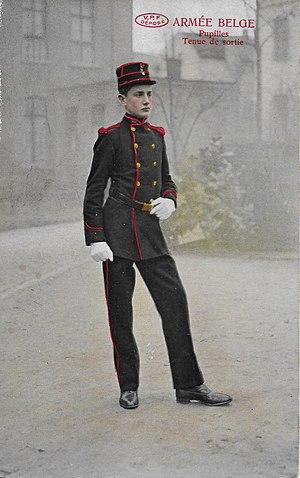
L'École Royale des Cadets était un institut de formation de l'armée belge. Jusqu'en 1991, l'école dispensait une formation générale et académique du niveau de l'enseignement secondaire dans une sphère militaire en vue de préparer les examens d'entrée à l'École Royale Militaire. Bien que l’enseignement y soit organisé par l'armée, les diplômes étaient reconnus par le Ministère de l'Éducation.